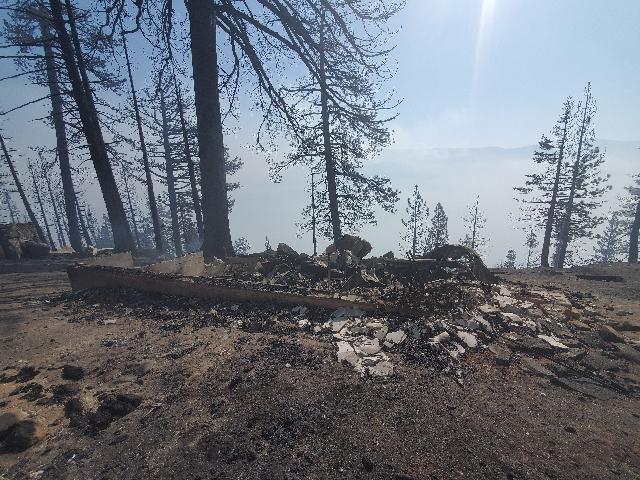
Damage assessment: destroyed